Alb Basin

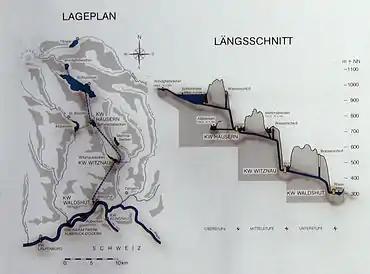
The location of the Alb Basin within the cascade of power stations in the Schluchsee Group

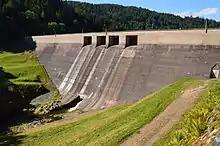
The dam wall

The "Schluchseewerk" is the company that runs the hydropower stations around the Schluchsee. In their network, the Alb Reservoir and its sister, the Mettma Reservoir in the valley of the Mettma, are one of two side arms linking the Schwarzabruck Reservoir (lower basin for the power station on the upper level ("Oberstufe") and upper basin for the power station on the middle level ("Mittelstufe") in the Schwarza valley.